W.C. Brown Apartment Building

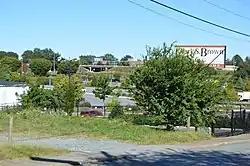
Site overview

W.C. Brown Apartment Building was a historic apartment building located at Winston-Salem, Forsyth County, North Carolina. It was built about 1941, and was a two-story brick-veneered rectangular block structure. It had a hipped roof and exposed rafter ends in the Bungalow / American Craftsman style. The building was built as rental apartments for African-American families just before World War II. The building housed workers at the nearby R. J. Reynolds Tobacco Company. The building has been demolished.